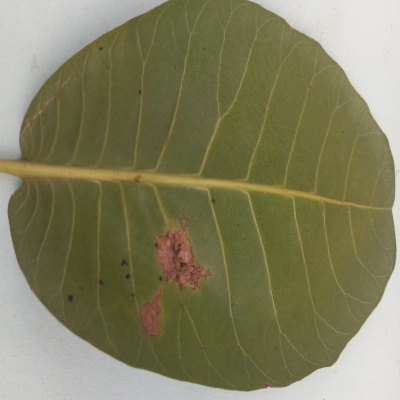
Crop: Cashew
Condition: anthracnose